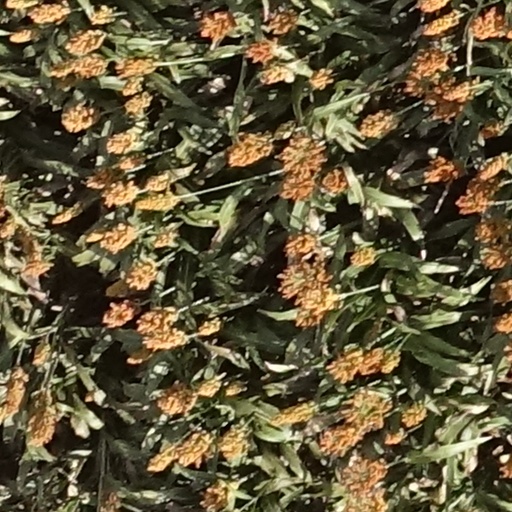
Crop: sorghum